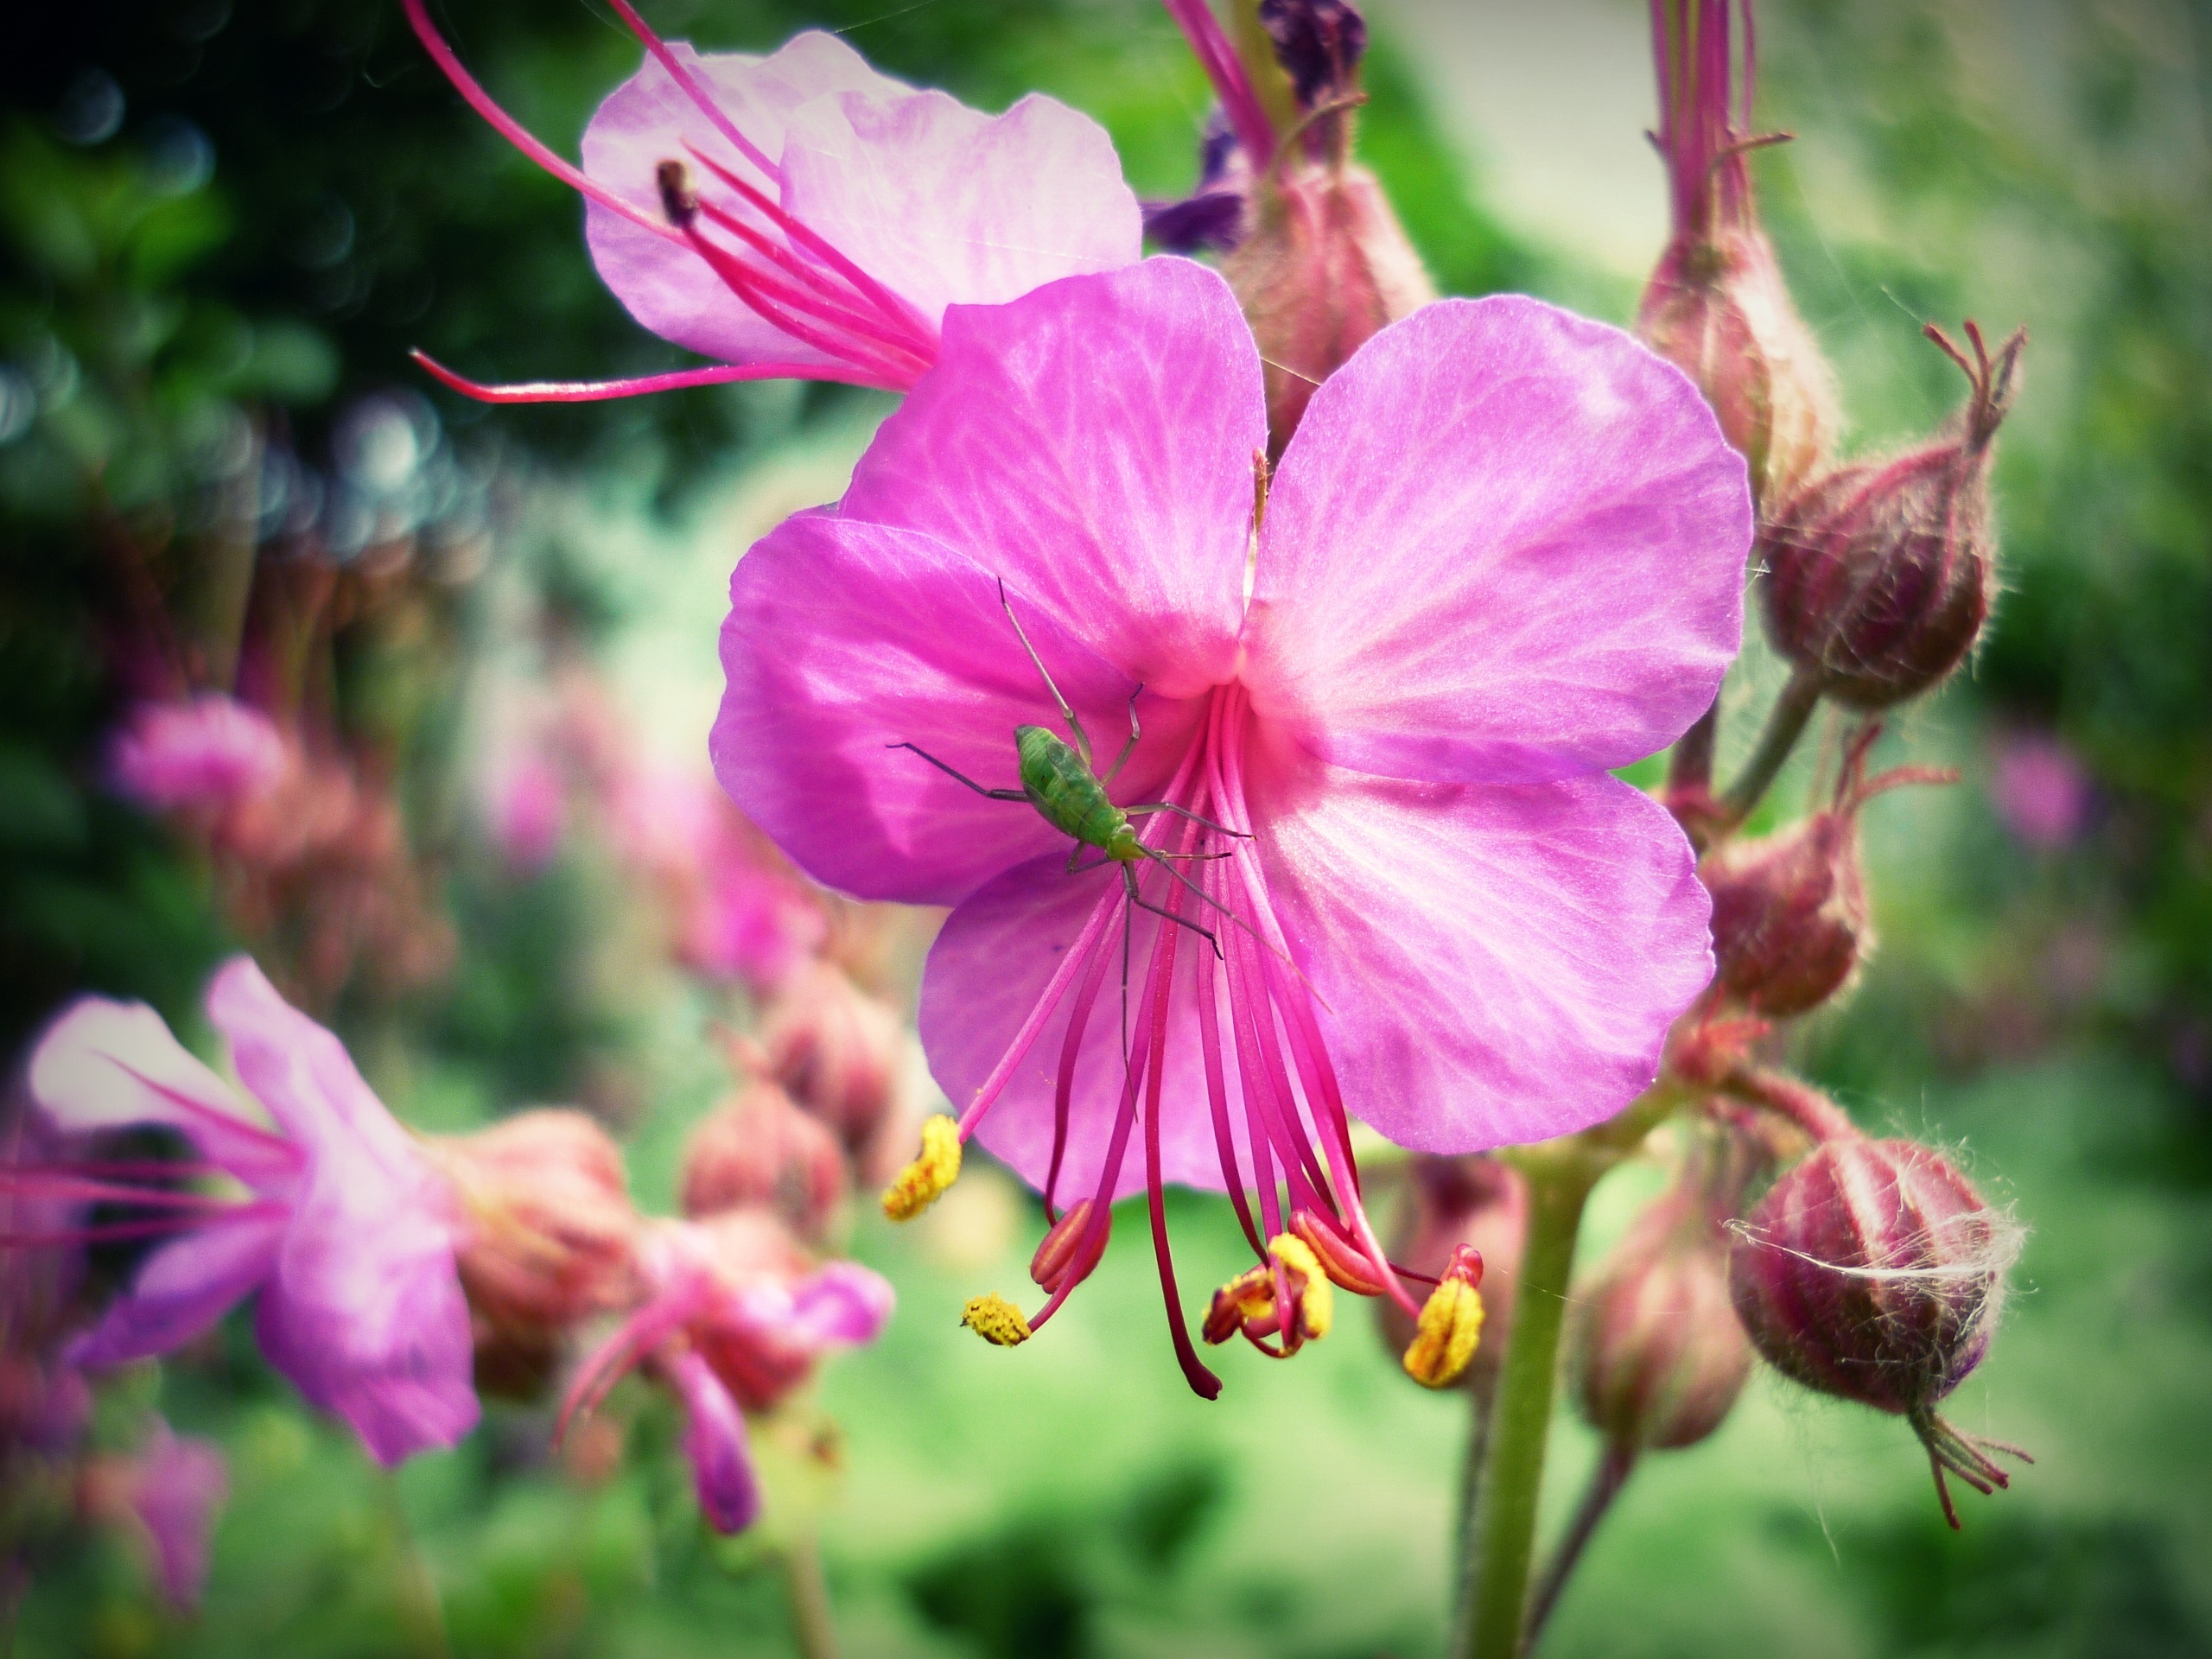
blossom, plant, flower, petal, macro, botany, flora, wildflower, geranium, shrub, beetle, macro photography, flowering plant, land plant, geraniales